Gaza War (2008–2009)

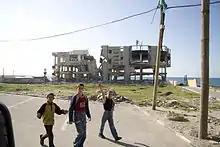
Destroyed buildings in Gaza

As a result of the conflict, the European Union, the Organisation of the Islamic Conference and over 50 nations donated humanitarian aid to Gaza, including the United States, which donated over $20 million. On 7 January a UN Relief Works Agency spokesman acknowledged that he was "aware of instances where deliveries of humanitarian aid into Gaza" were diverted by the Hamas government, though never from his agency. Additionally, on 3 February, blankets and food parcels were confiscated by Hamas police personnel from an UNRWA distribution center, and on 4 February, the UN Emergency Relief Coordinator demanded that the aid be returned immediately. The Hamas government issued a statement stating that the incident was a misunderstanding between the drivers of the trucks and has been resolved through direct contact with the UNRWA. On 9 February, UNRWA lifted the suspension on the movement of its humanitarian supplies into Gaza, after the Hamas authorities returned all the aid supplies confiscated. The UN Office for the Coordination of Humanitarian Affairs has described the Israeli procedures for humanitarian organizations entrance to Gaza as inconsistent and unpredictable ones that impedes the ability of organizations to effectively plan their humanitarian response and obstructs efforts to address the humanitarian crisis brought by the 18 months blockade and Israel's military operation. The UN also reported that international organizations faced "unprecedented denial" of access to Gaza by Israel since 5 November and that humanitarian access remained unreliable and needed to be granted on an unrestricted daily basis.